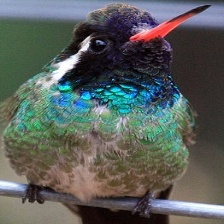
Species: WHITE EARED HUMMINGBIRD
Scientific name: BASILINNA LEUCOTIS
ImageNet parent category: hummingbird